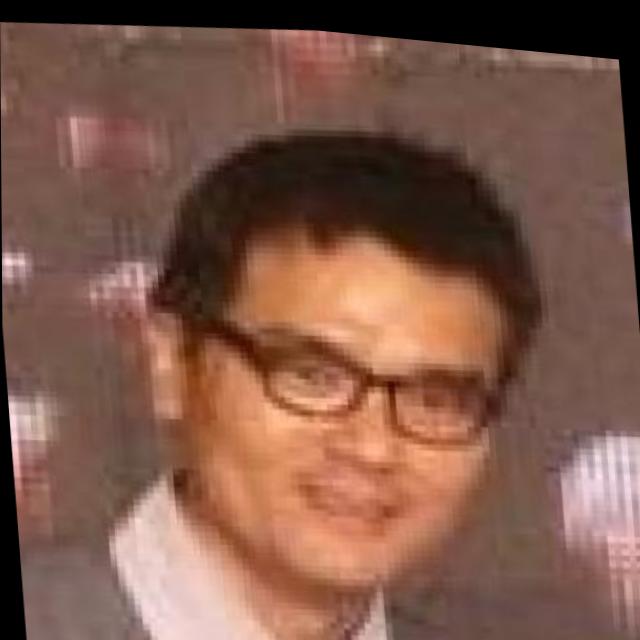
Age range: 45-64